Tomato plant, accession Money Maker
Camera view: tilt-top (135 deg); turntable rotation: 210 degrees
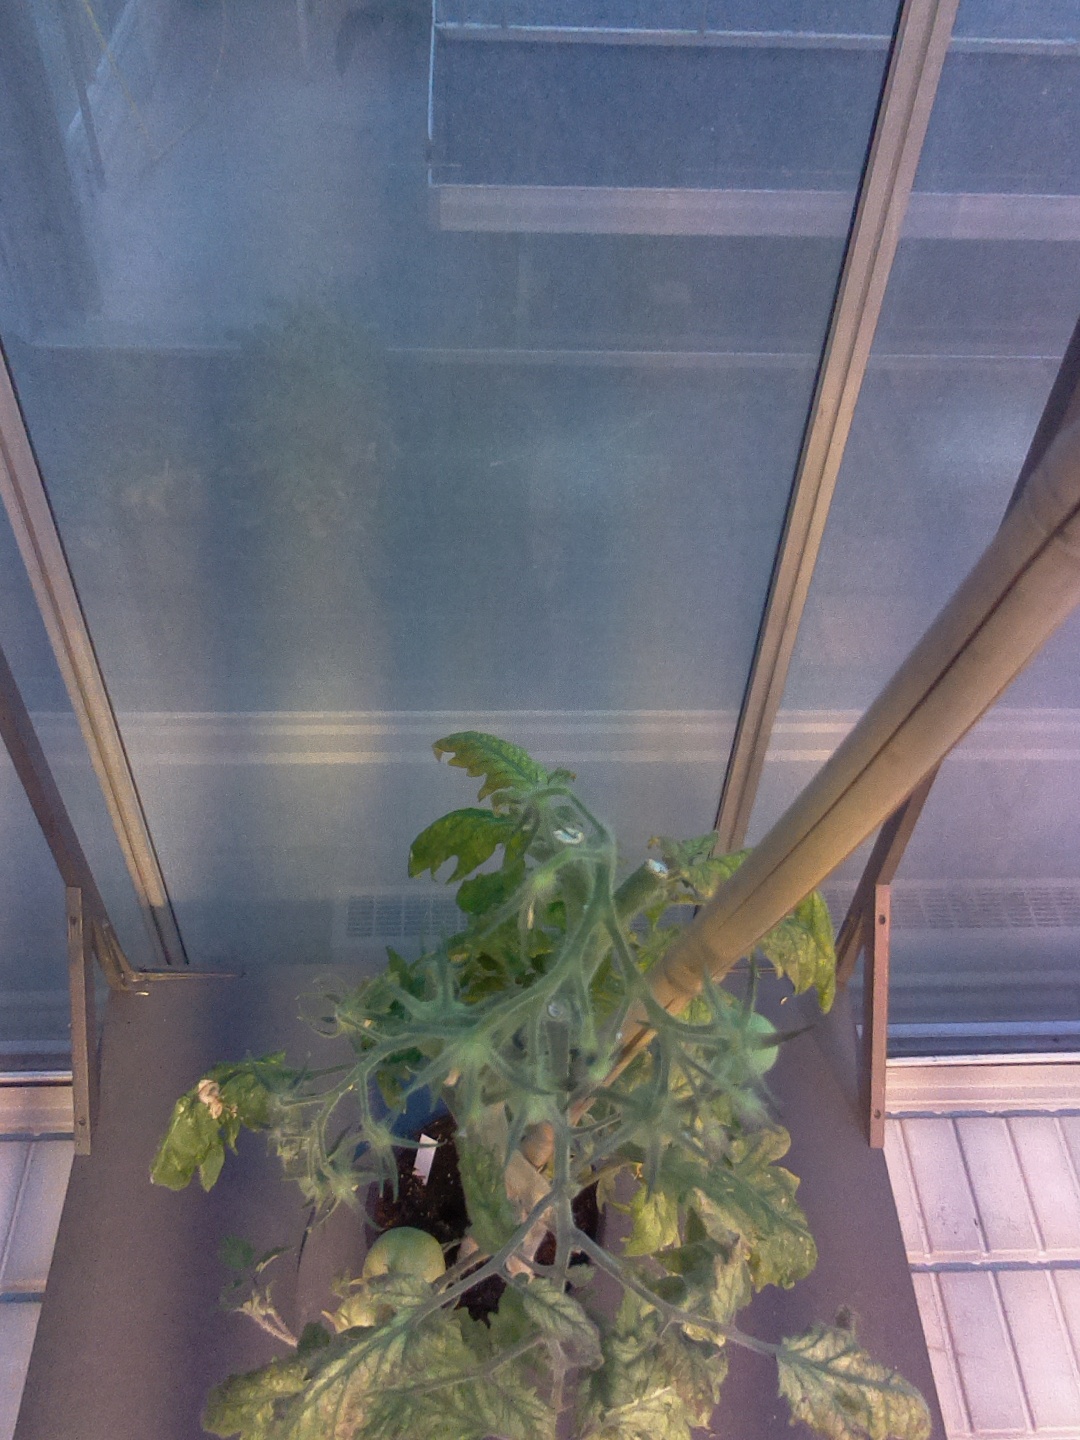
BBCH growth stage 78: 80% -90% of final fruit size